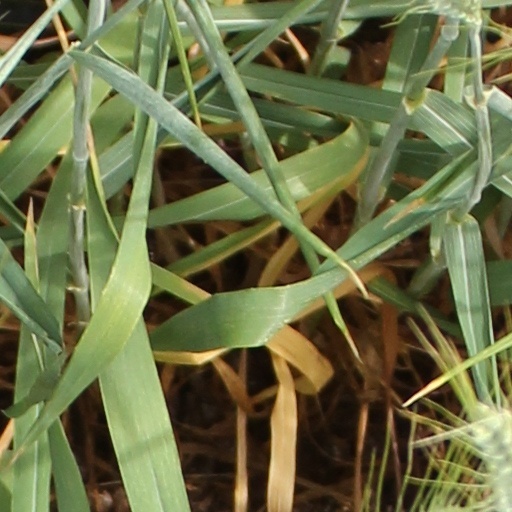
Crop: wheat